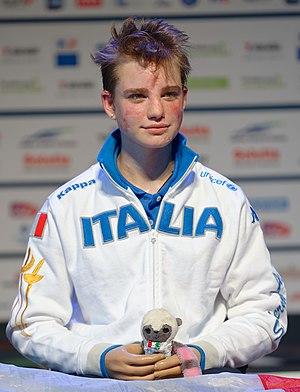
Beatrice Maria Adelaide Marzia Vio, fréquemment appelée Bebe Vio, née le 4 mars 1997 à Venise, est une escrimeuse handisport italienne qui pratique le fleuret, championne paralympique en 2016. Elle remporte le Laureus World Sports Awards "Sportif avec un handicap de l'année" en 2017.